Rabia sign

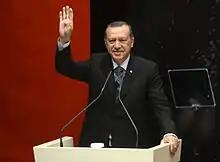
Erdoğan performing the Rabaa gesture.

The Rabia sign and gesture has influenced certain political and social levels among, both in Egypt and in particular, Turkey. Prime Minister and later president of Turkey Recep Tayyip Erdoğan and his supporters, has been seen in several conferences and speeches making Rabia gestures. The Mayor of Istanbul, Kadir Topbaş, announced days after the dispersals in August 2013 at an opening ceremony of the Dörtyol Square in the district of Esenler, that he wanted to rename it to ‘Rabia Square.’